Dexter's Laboratory: Ego Trip

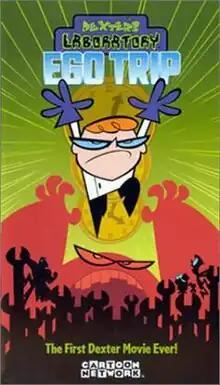
VHS cover

Dexter's Laboratory: Ego Trip is a 1999 animated television film produced by Hanna-Barbera Cartoons and originally aired on December 10, 1999, on Cartoon Network. It is based on the Cartoon Network's animated television series "Dexter's Laboratory". The special follows Dexter, the series' protagonist, as he travels forward through time and meets futuristic versions of himself and his rival Mandark.